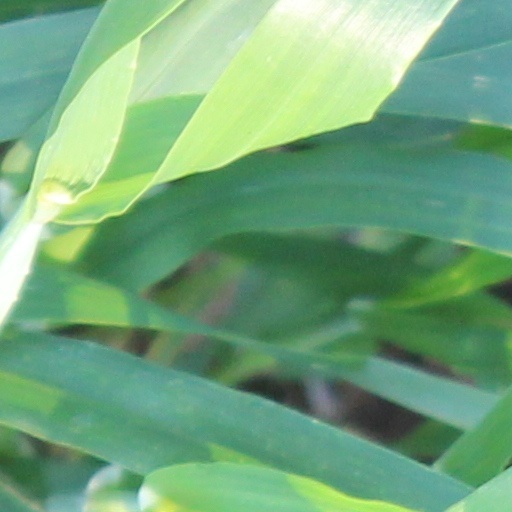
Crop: wheat